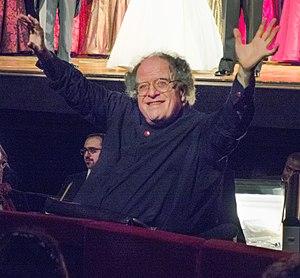
James Levine est un chef d'orchestre et pianiste américain né le 23 juin 1943 à Cincinnati.